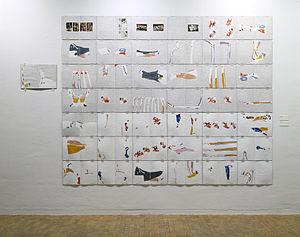
Mark Lammert est un peintre, dessinateur, graphiste et scénographe allemand. Il vit et travaille à Berlin.